Organotrifluoroborate

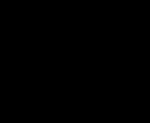
General structural formula of an organotrifluoroborate anion

Organotrifluoroborates are organoboron compounds that contain an anion with the general formula [RBF]. They can be thought of as protected boronic acids, or as adducts of carbanions and boron trifluoride. Organotrifluoroborates are tolerant of air and moisture and are easy to handle and purify. They are often used in organic synthesis as alternatives to boronic acids (RB(OH)), boronate esters (RB(OR′)), and organoboranes (RB), particularly for Suzuki-Miyaura coupling.